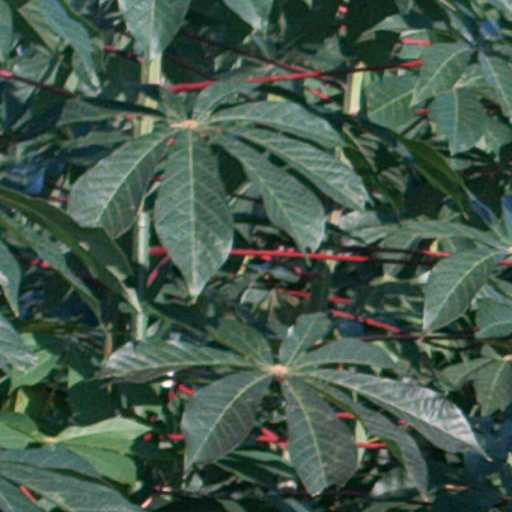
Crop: cassava